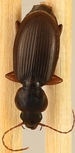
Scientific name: Synuchus impunctatus
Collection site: Bartlett Experimental Forest NEON (BART), plot BART_081